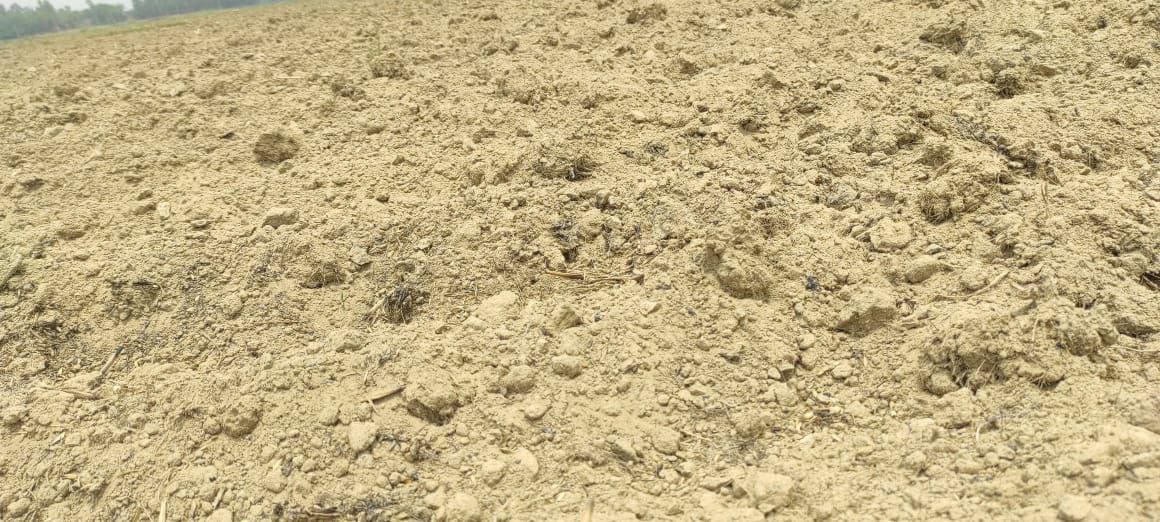
Soil type: Alluvial soil